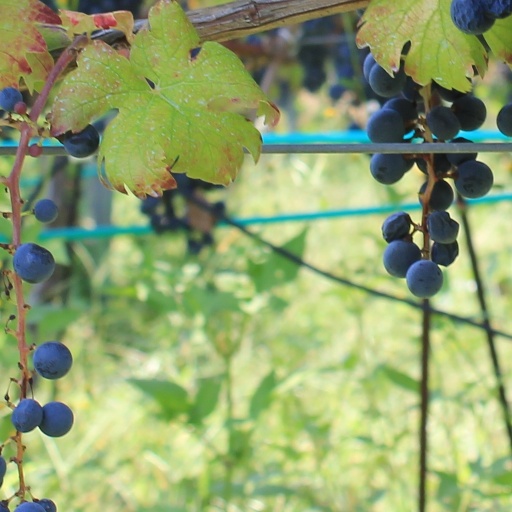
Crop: grape